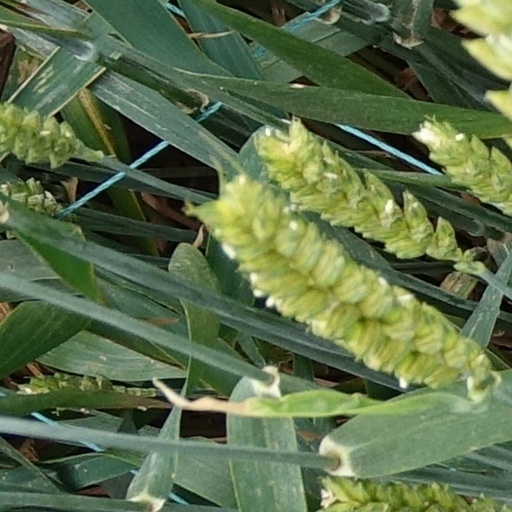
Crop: wheat